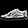
Label: Sneaker